Lime production in Mexico

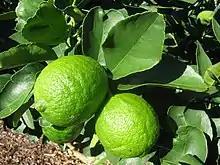
Persian lime ("Citrus latifolia")

Persian limes are larger and contain more juice than Key limes. It is an acid lime which has been developed in recent times. Its origin is inferred as a hybrid of the Key lime and citron.